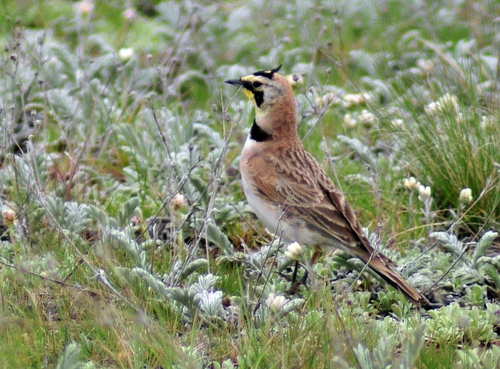
this bird has reddish brown feathers on its back and stands with confident posturea tall bird with light brown wings and neck, white belly and flanks and a black breast.
this is a brown bird with a white belly and a black beak.
a tan feathered bird with a white breast and black beak.
a medium sized bird that has tones of brown with a black chest and facial marking
this colorful bird has a black stripe along its crown, belly and chest, a black throat and cheek patch, with splashes of light yellow along its face, it also contains light red, brown and white feathers covering the rest of its body.
this bird has wings that are brown and has a white belly
this bird has wings that are brown and has a white belly
this bird has a slim body with a long nape and is mostly brown with a white belly and black spots on its face, nape and crown.
the bird has a white belly and breast, brown wings and a black bill.
Species: Horned Lark